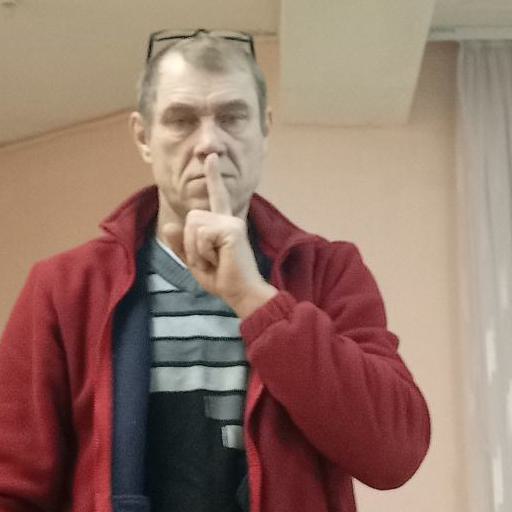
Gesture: mute